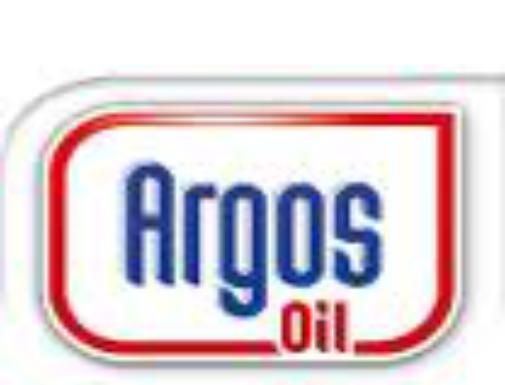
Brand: Argos Energies
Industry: Others